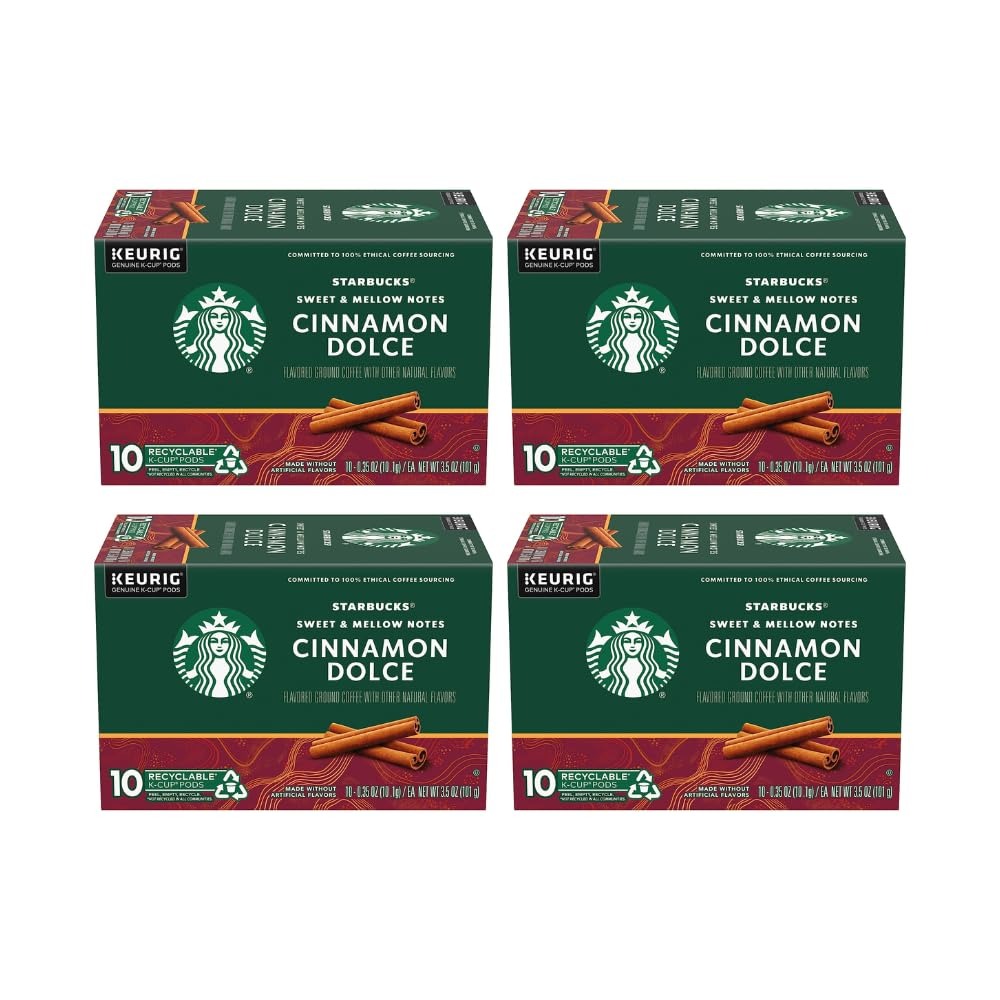
Item Name: Starbucks Flavored Coffee, Genuine K-Cup Pods, Cinnamon Dolce Flavored, with Sweet and Mellow Notes, Recyclable Pods, 10 Count Pods in Each (Pack of 4)
Value: 40.0
Unit: Count

Price: 12.99